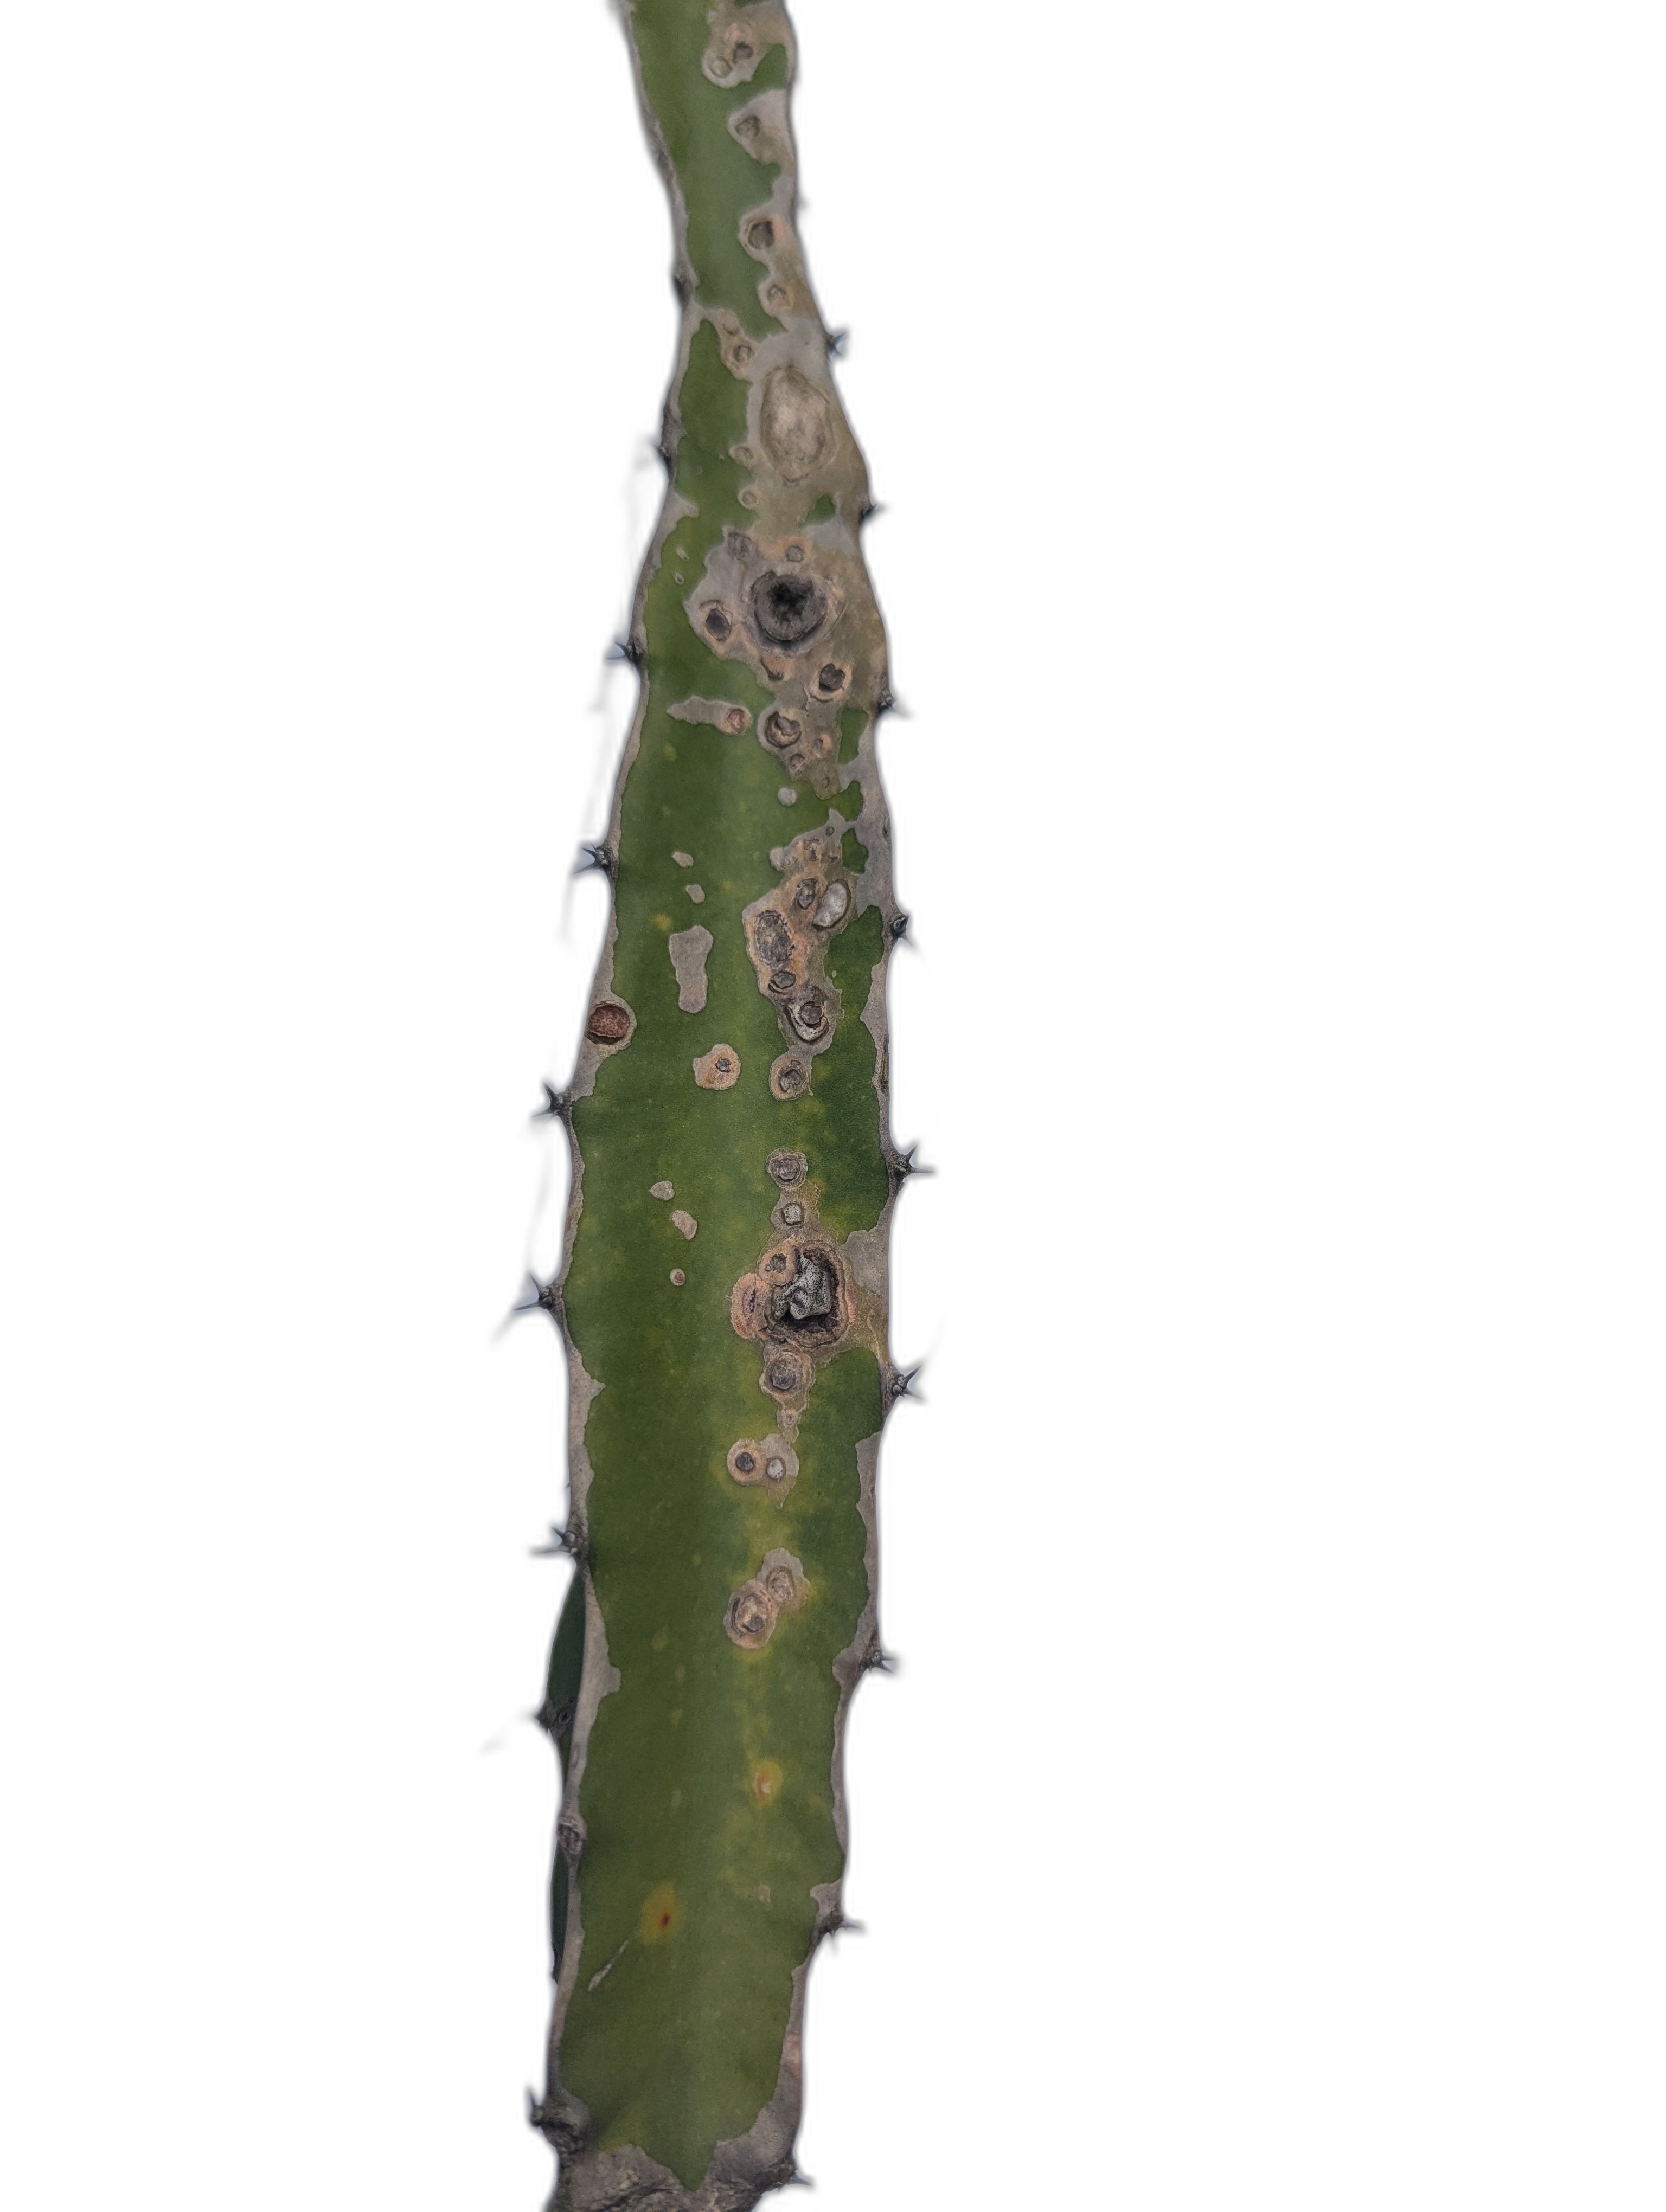
Label: Bad leaf